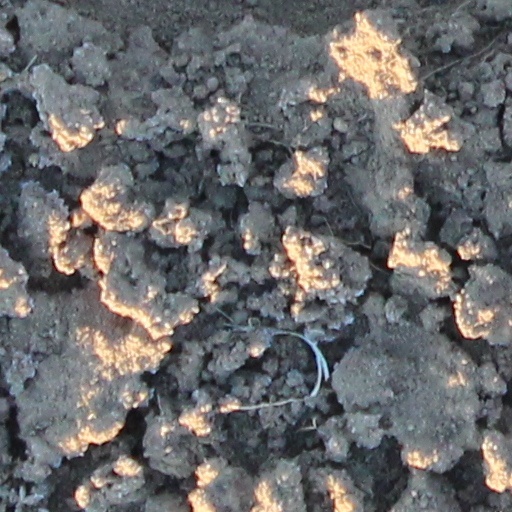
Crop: wheat